Passion Made Possible

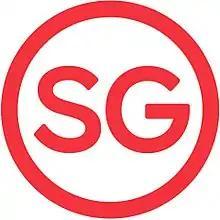
The unified brand features a logo coined as the 'Singapore Mark'.

Passion Made Possible is the destination brand of Singapore, jointly launched on 24 August 2017 by Singapore Tourism Board (STB) and Economic Development Board (EDB). "Passion Made Possible" marks the rebranding of the Singaporean brand, replacing the previous "YourSingapore" campaign.